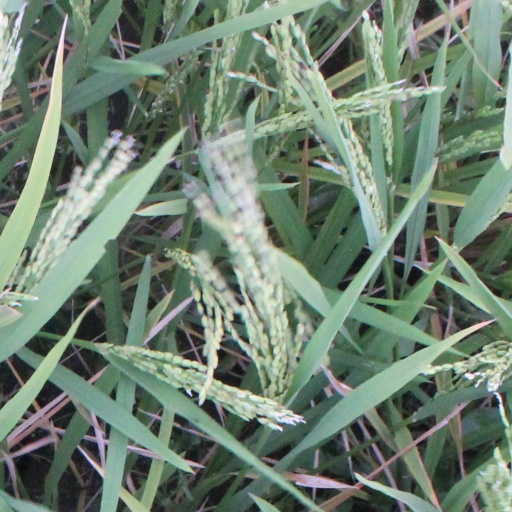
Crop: rice